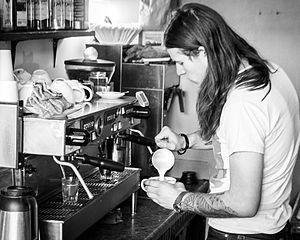
Le cappuccino est une préparation de café traditionnel de la cuisine italienne, emblème de la culture italienne dans le monde entier, à base de café expresso, mélangé et coiffé d'une mousse de lait crémeuse, sucré, et servi dans une grande tasse à café, éventuellement avec un effet artistique de latte art.